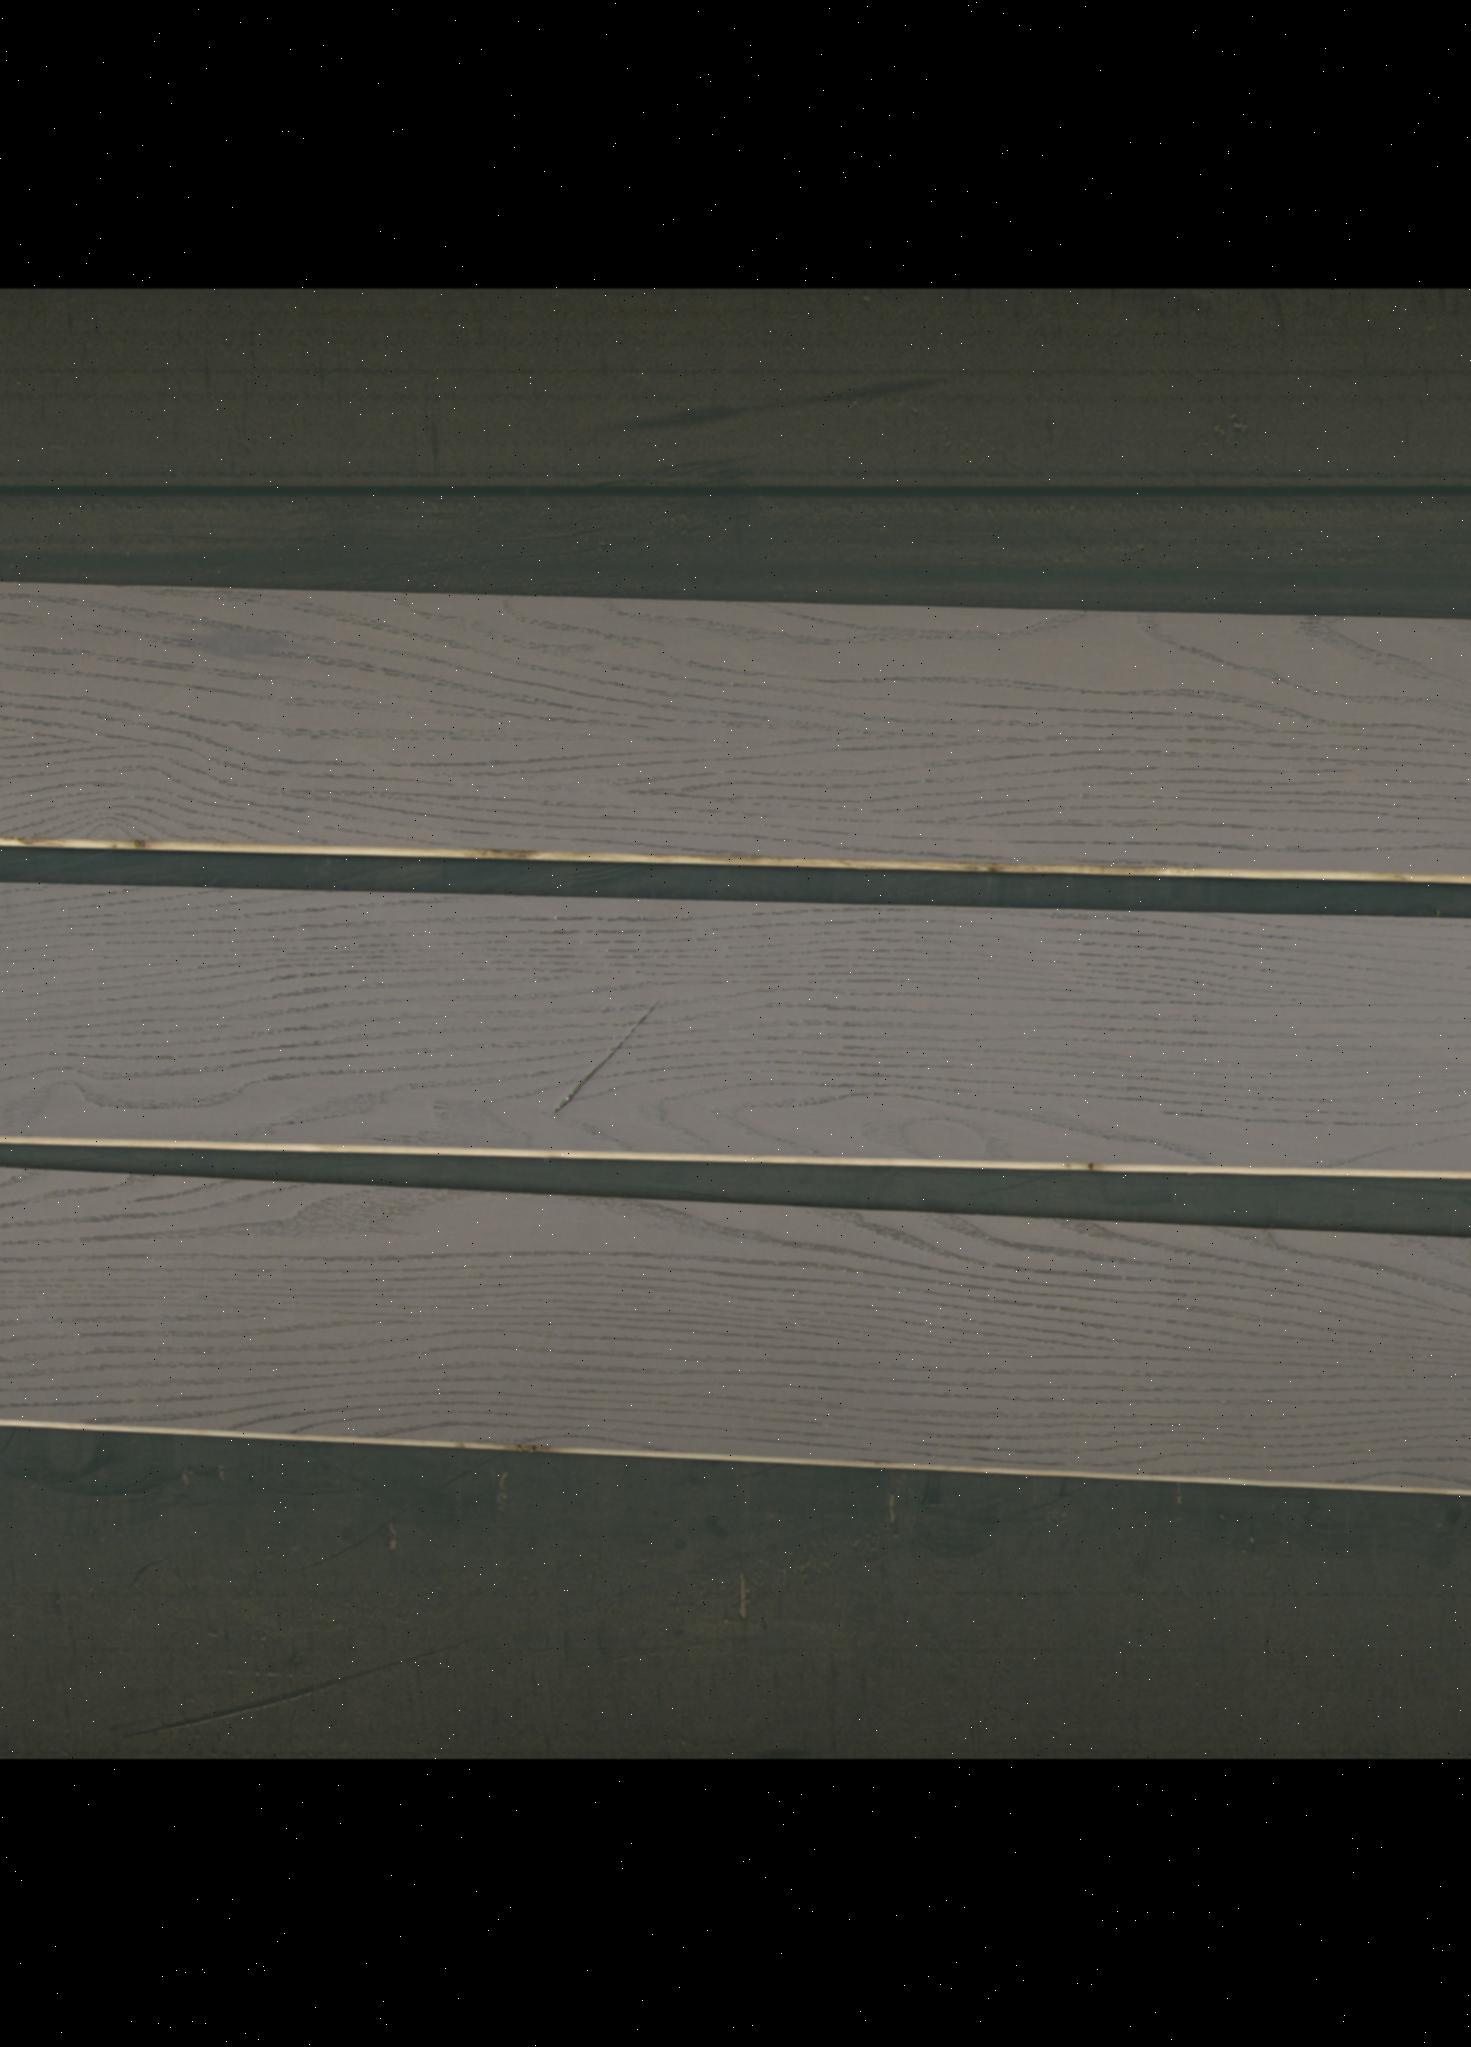
Label: mixers